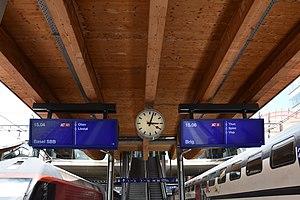
Panneaux annonçant l'IC 61 pour Bâle CFF et l'IC 8 pour Brigue en gare de Berne (juillet 2020).
En Suisse, les trains InterCity sont des trains grandes lignes reliant les grandes agglomérations du pays dont la gamme de services est située entre les InterRegio et les EuroCity. Définis par la phrase « Rapidement d’un centre à l’autre », ces trains sont en général équipés de matériel climatisé, de restaurant CFF ou de bistrot CFF, d'un service mini-bar, d'espace silence et d'espace affaires en 1ʳᵉ classe, ainsi que d'un espace familles ou ponctuellement, d'une voiture-familles en 2ᵉ classe.